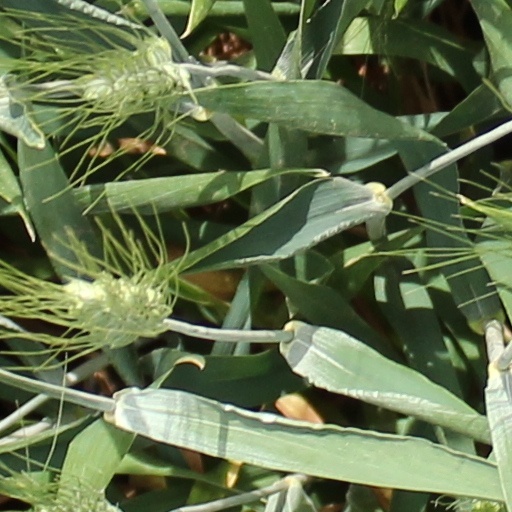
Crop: wheat